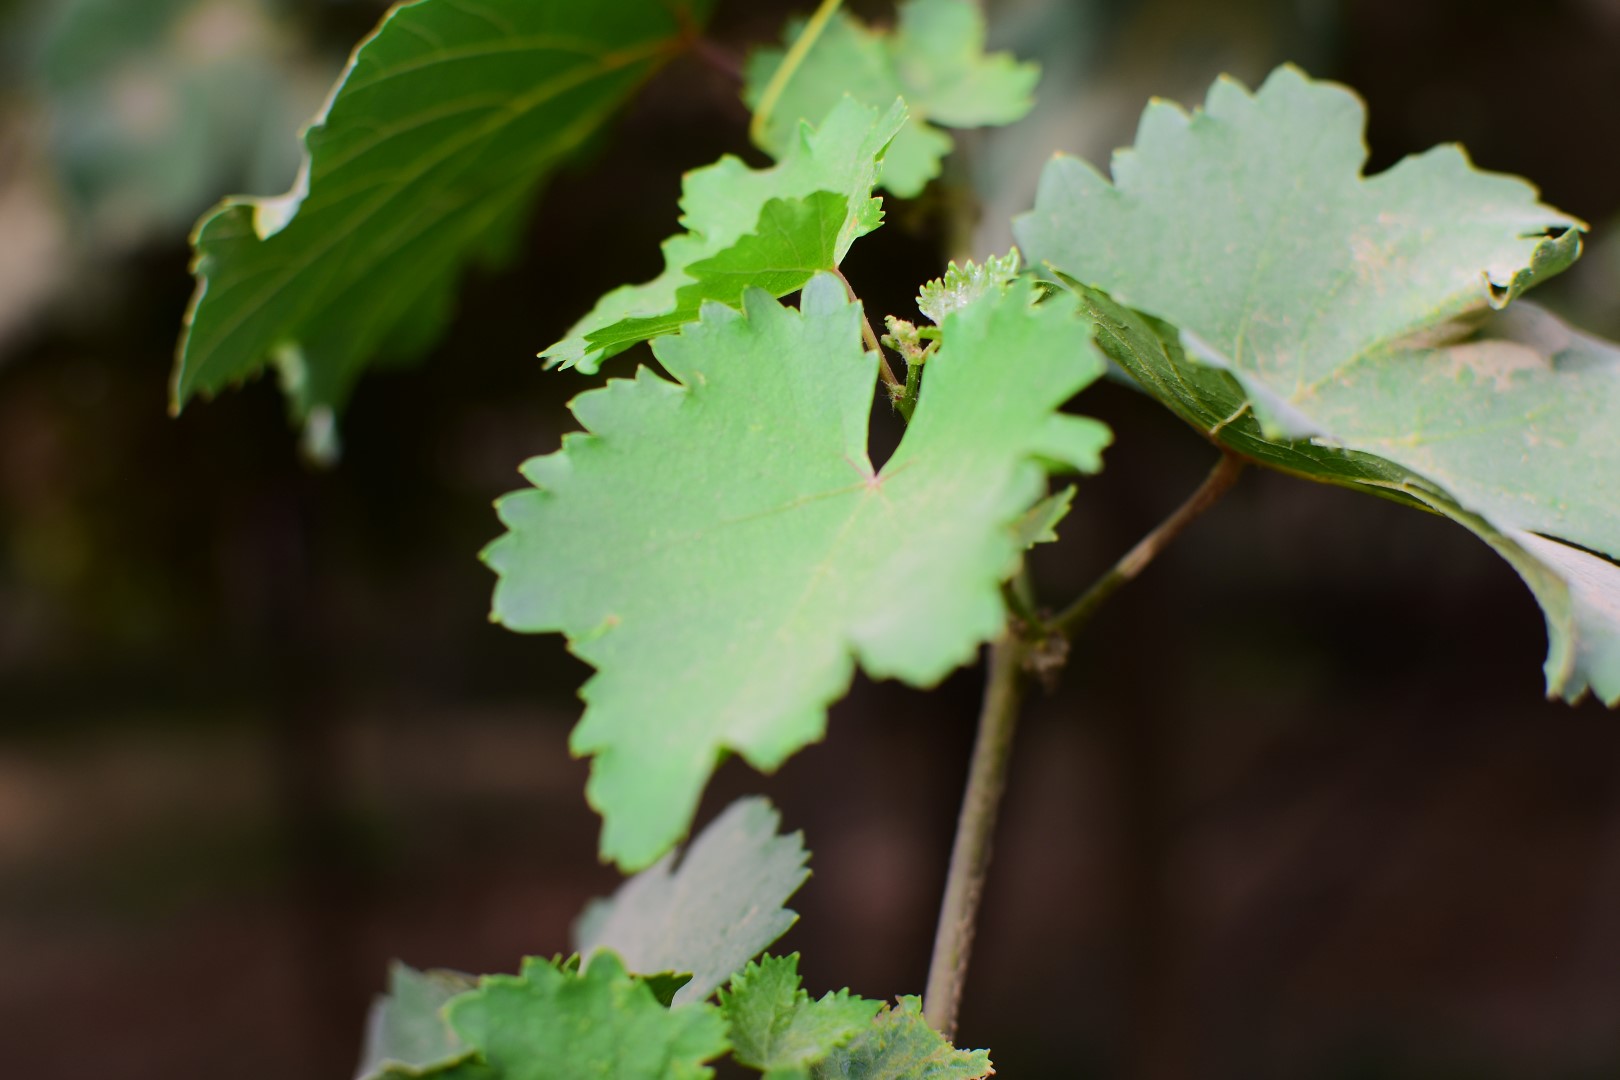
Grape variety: Kamali